Fingerweaving

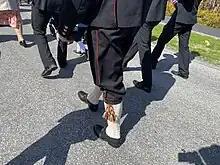
Sokkeband, worn as part of traditional Norwegian costumes

Fingerweaving has been used in Scandinavia at least since the Viking age. A fingerwoven ribbon was found in the Oseberg ship. Fingerwoven bands are part of the traditional costume (bundad) in several regions of Norway.